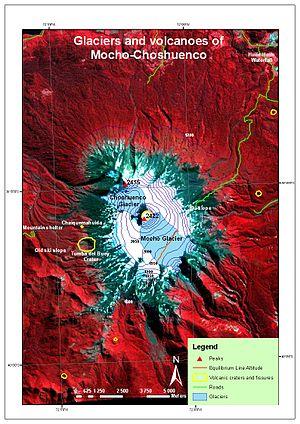
Le Mocho-Choshuenco est un volcan du Chili constitué de deux stratovolcans construits dans une caldeira, le Mocho avec 2 415 mètres d'altitude et le Choshuenco, le point culminant avec 2 422 mètres d'altitude.